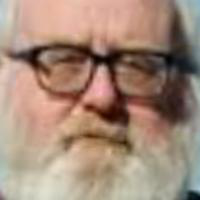
Age group: age 56-65